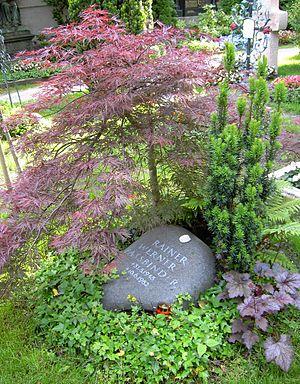
Rainer Werner Fassbinder est un réalisateur allemand né le 31 mai 1945 à Bad Wörishofen et mort le 10 juin 1982 à Munich, en Bavière.